Gods of Egypt (film)

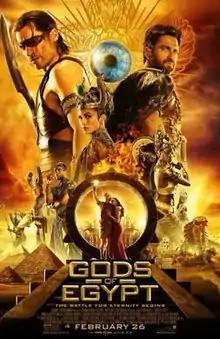
Theatrical release poster

Gods of Egypt is a 2016 fantasy action film directed by Alex Proyas based on a fantastical version of ancient Egyptian deities. It stars Nikolaj Coster-Waldau, Brenton Thwaites, Chadwick Boseman, Élodie Yung, Courtney Eaton, Rufus Sewell, Gerard Butler, Geoffrey Rush and Bryan Brown. The film follows the Egyptian god Horus, who partners with a mortal Egyptian thief, on a quest to rescue his love and to save the world from Set.